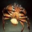
Label: cra